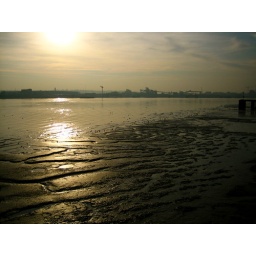
the tide came in and covered the sand at the edge of the river in about 5 minutes.